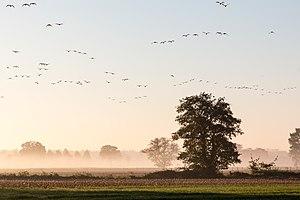
La Rhénanie-du-Nord-Westphalie est un État fédéré de l'ouest de l'Allemagne. C'est le Land allemand le plus peuplé et doté du plus fort poids économique, en partie grâce à la Ruhr. La Rhénanie-du-Nord–Westphalie abrite plus de 23 % de la population allemande et contribue à environ 22 % du produit intérieur brut de l'Allemagne. Mais son poids économique dépassant largement les frontières de l'Allemagne, elle se place ainsi en tête des régions de l'Union européenne en étant première en termes de PIB PPA. Sa superficie est de 34 083 km². Sa capitale est Düsseldorf et la plus grande ville est Cologne.